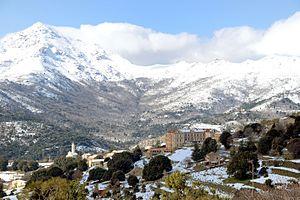
Olmi-Cappella est une commune française située dans la circonscription départementale de la Haute-Corse et le territoire de la collectivité de Corse. Elle appartient à l'ancienne piève de Giussani.